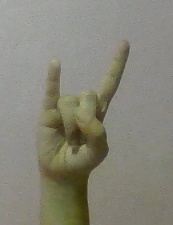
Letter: la